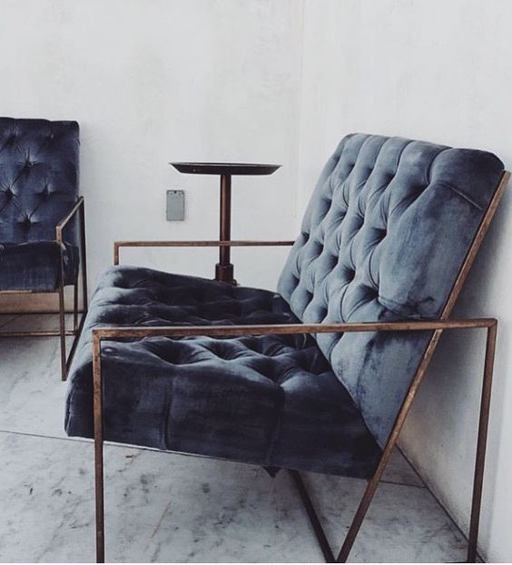
i love everything about this .